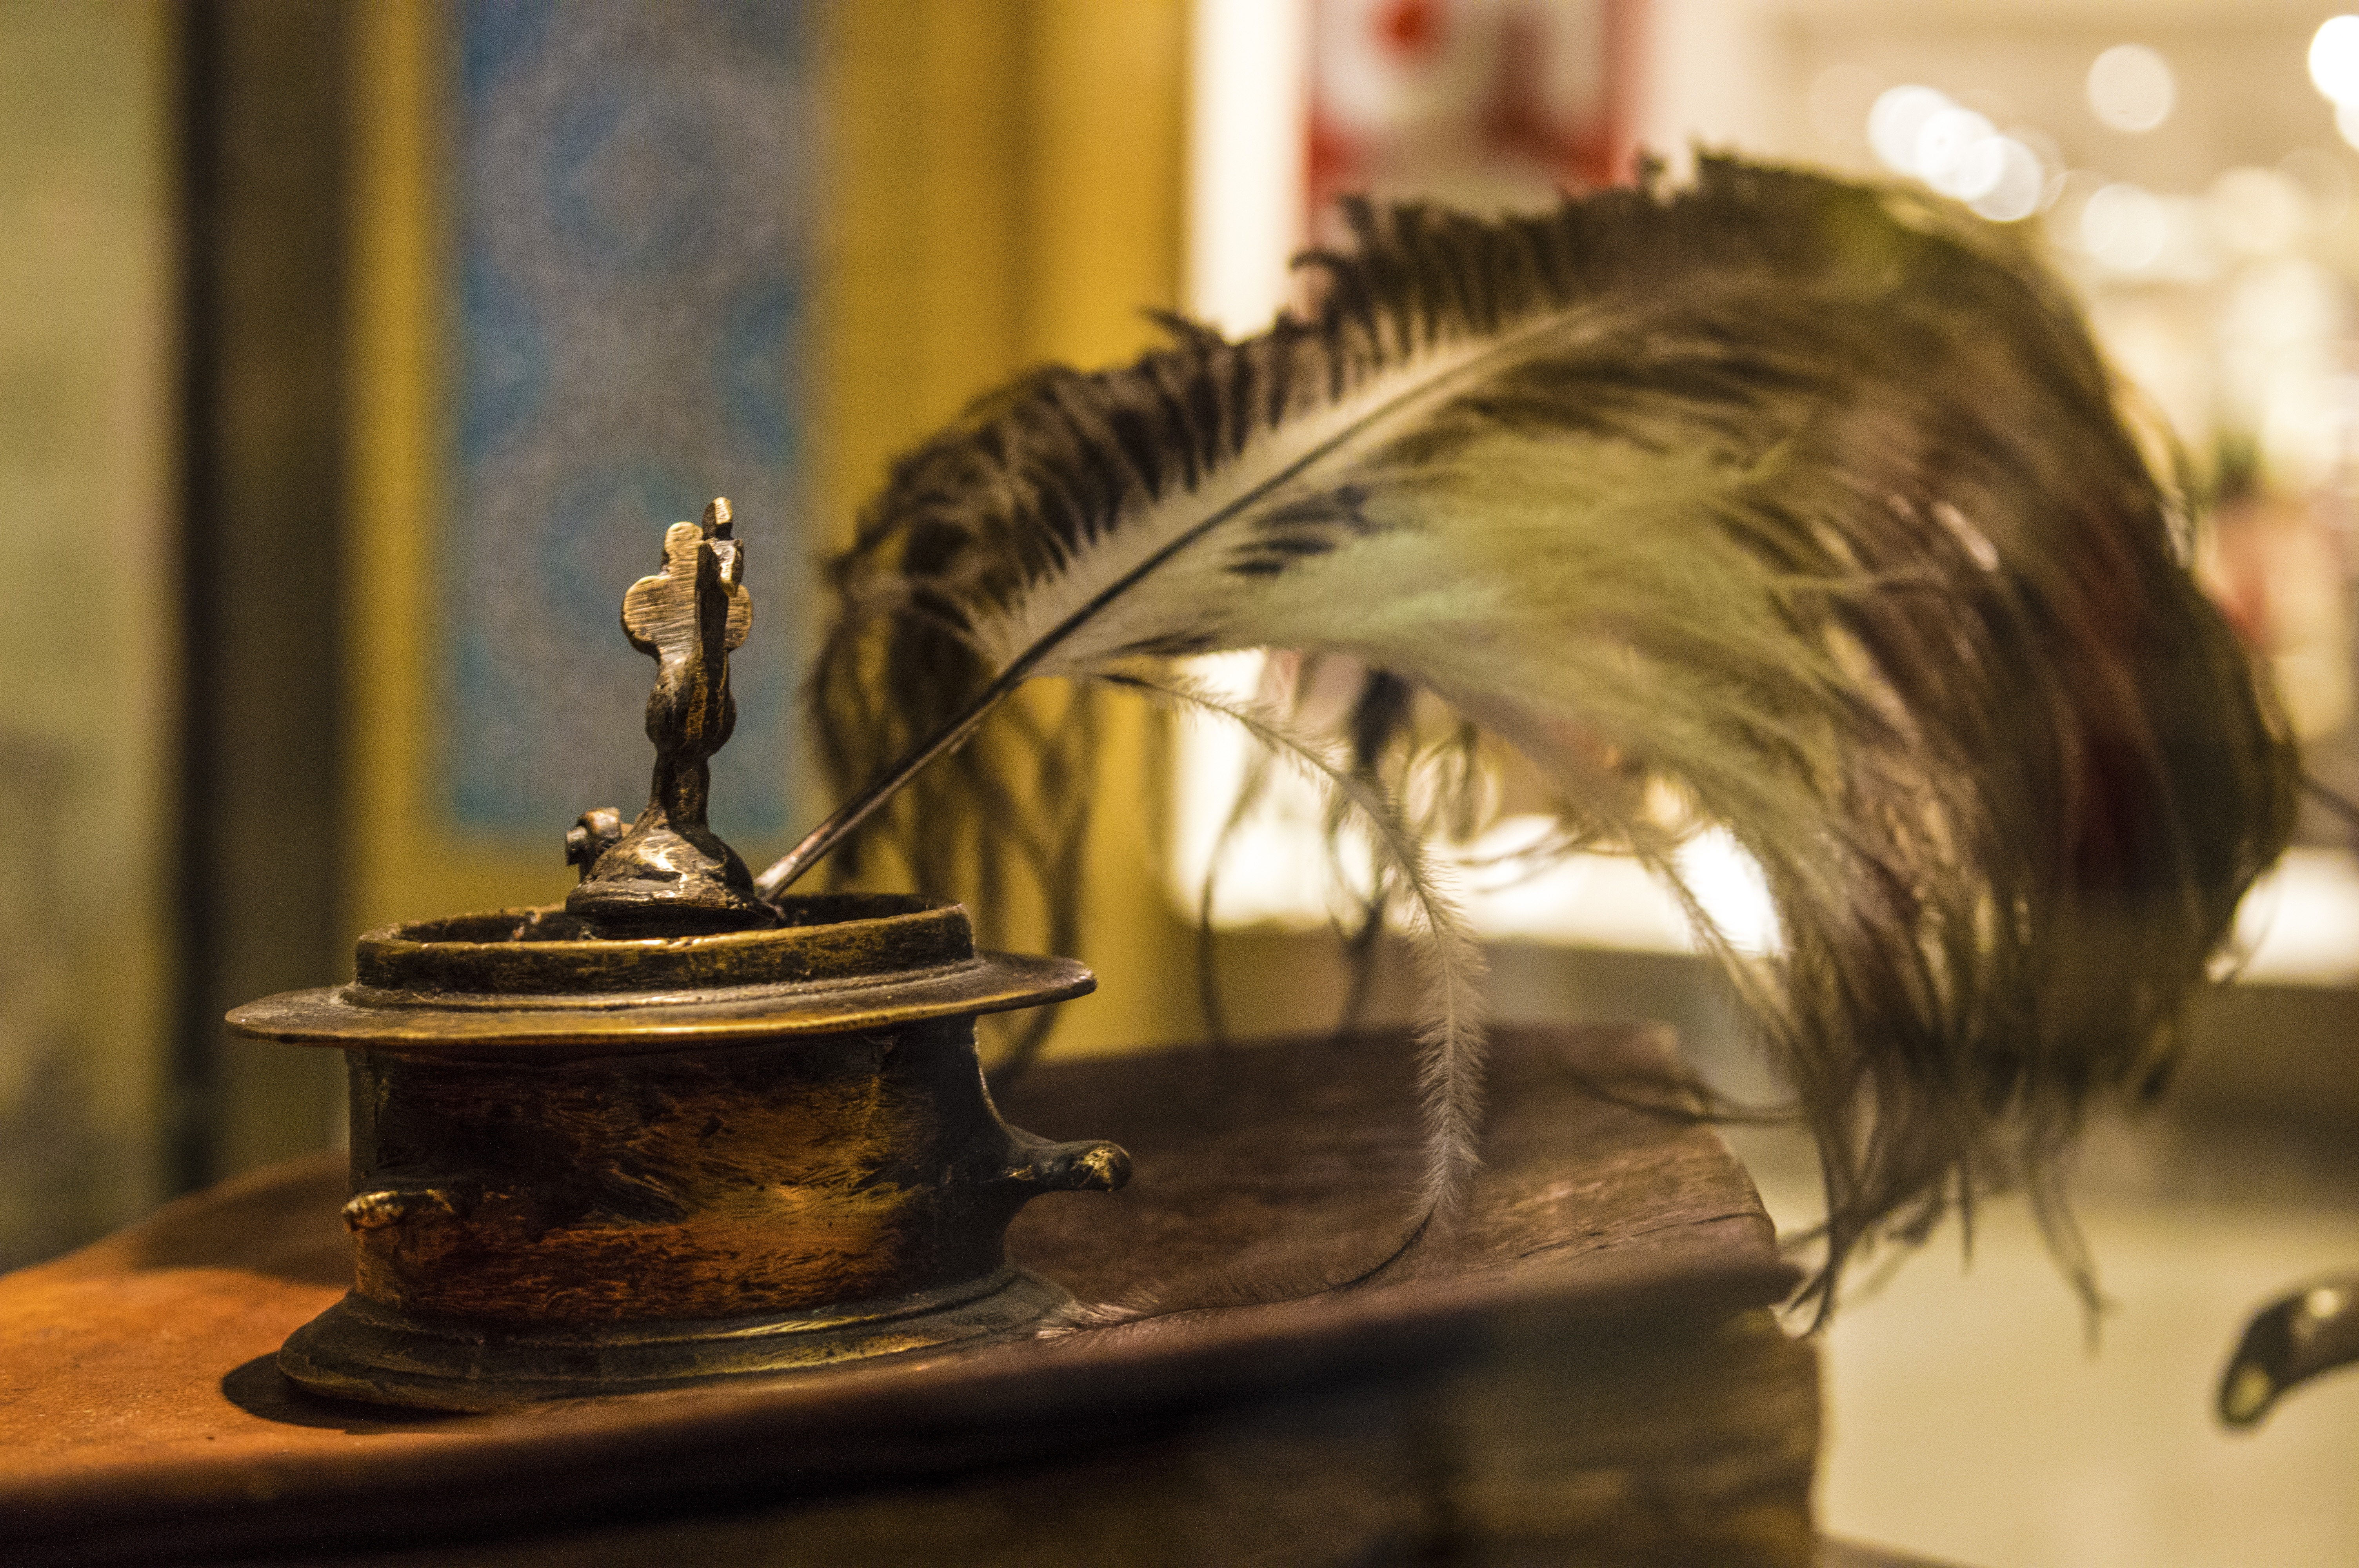
writing, vintage, antique, retro, pen, statue, ancient, feather, ink, sculpture, art, literature, history, calligraphy, carving, quill pen